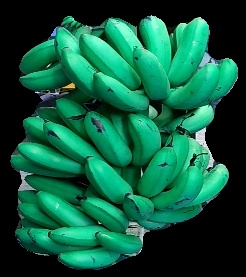
Variety: rasbale
Grade: grade1